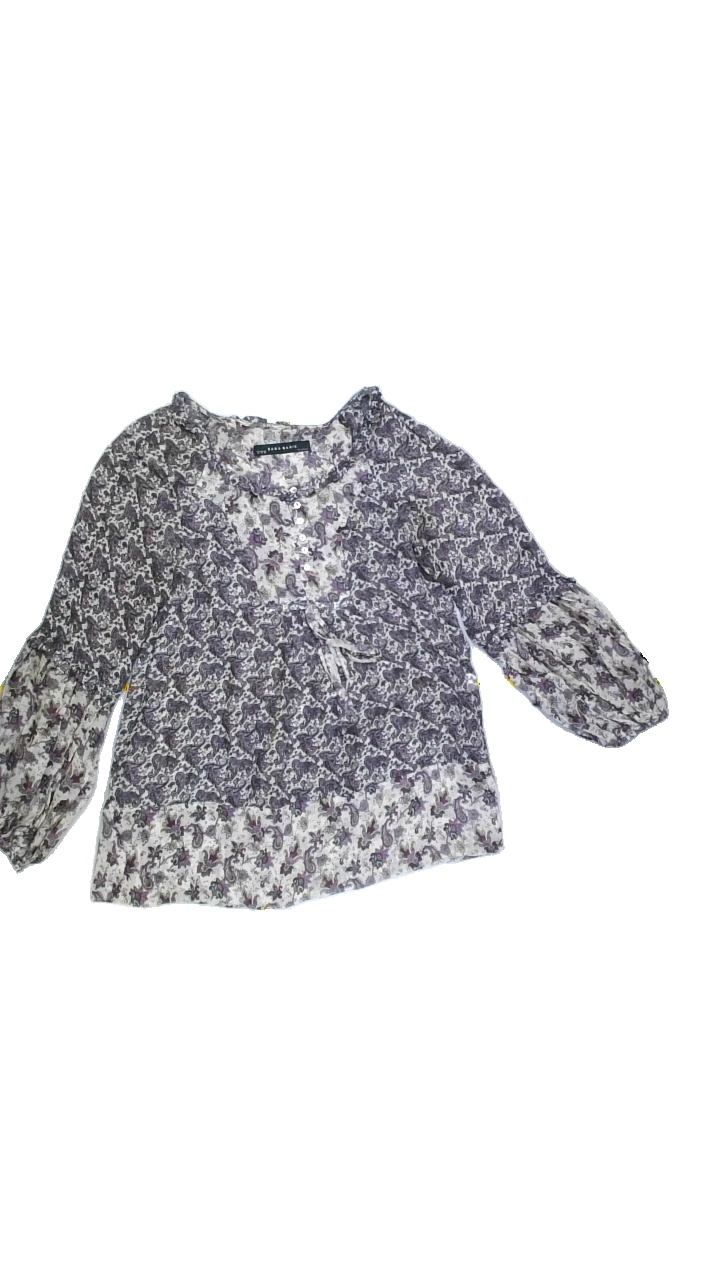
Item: Blouse (Ladies)
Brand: Not Applicable
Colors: Multicolor, Purple, Beige, Black
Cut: Regular, C-collar
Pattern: Floral print
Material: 100%silk
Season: All
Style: No trend
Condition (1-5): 1
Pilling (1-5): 4
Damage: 1
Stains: Yes
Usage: Export
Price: <50